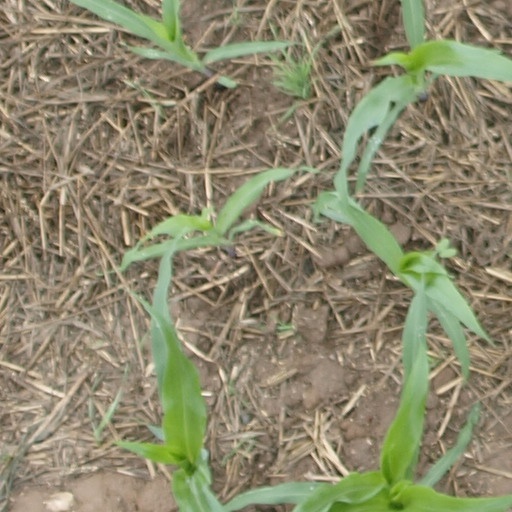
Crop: maize; corn